The Musical Box (band)

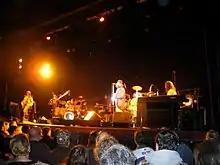
The Musical Box performing in 2009

The Musical Box are a Canadian tribute band formed in Montreal, Quebec in 1993 who recreate performances by the English rock band Genesis during the 1970s. The current line-up is formed of singer and performer Denis Gagné (Peter Gabriel), guitarist François Gagnon (Steve Hackett), bassist Sébastien Lamothe (Mike Rutherford), keyboardist Ian Benhamou (Tony Banks), and drummer Marc Laflamme (Phil Collins).